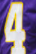
Number: 4